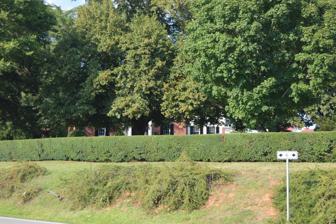
Building: Brightly
Country: United States of America
Year built: 1842
Historic house in Virginia, United States United States historic place Brightly U.S. National Register of Historic Places Virginia Landmarks Register Roadside view Show map of Virginia Show map of the United States Location 2844 River Rd W, near Goochland, Virginia Coordinates 37°40′38″N 77°52′59″W / 37.67722°N 77.88306°W / 37.67722; -77.88306 Area 31 acres (13 ha) Built c. 1842 ( 1842 ) Architectural style Greek Revival NRHP reference No. 06000705 VLR No. 037-0004 Significant dates Added to NRHP August 16, 2006 Designated VLR June 8, 2006 Brightly is a historic plantation house located near Goochland , Goochland County, Virginia .  The main dwelling was built about 1842, and is a two-story, single pile, central-passage-plan, gable-roofed brick dwelling in the Greek Revival style. The front facade features a one-story, one-bay Greek Revival Doric order porch.  Also on the property are the contributing pair of slave dwellings, privy , granary , chicken house , barn, well house, windmill, cemetery and the gate posts. The house now serves as a small bed and breakfast . It was listed on the National Register of Historic Places in 2006. References